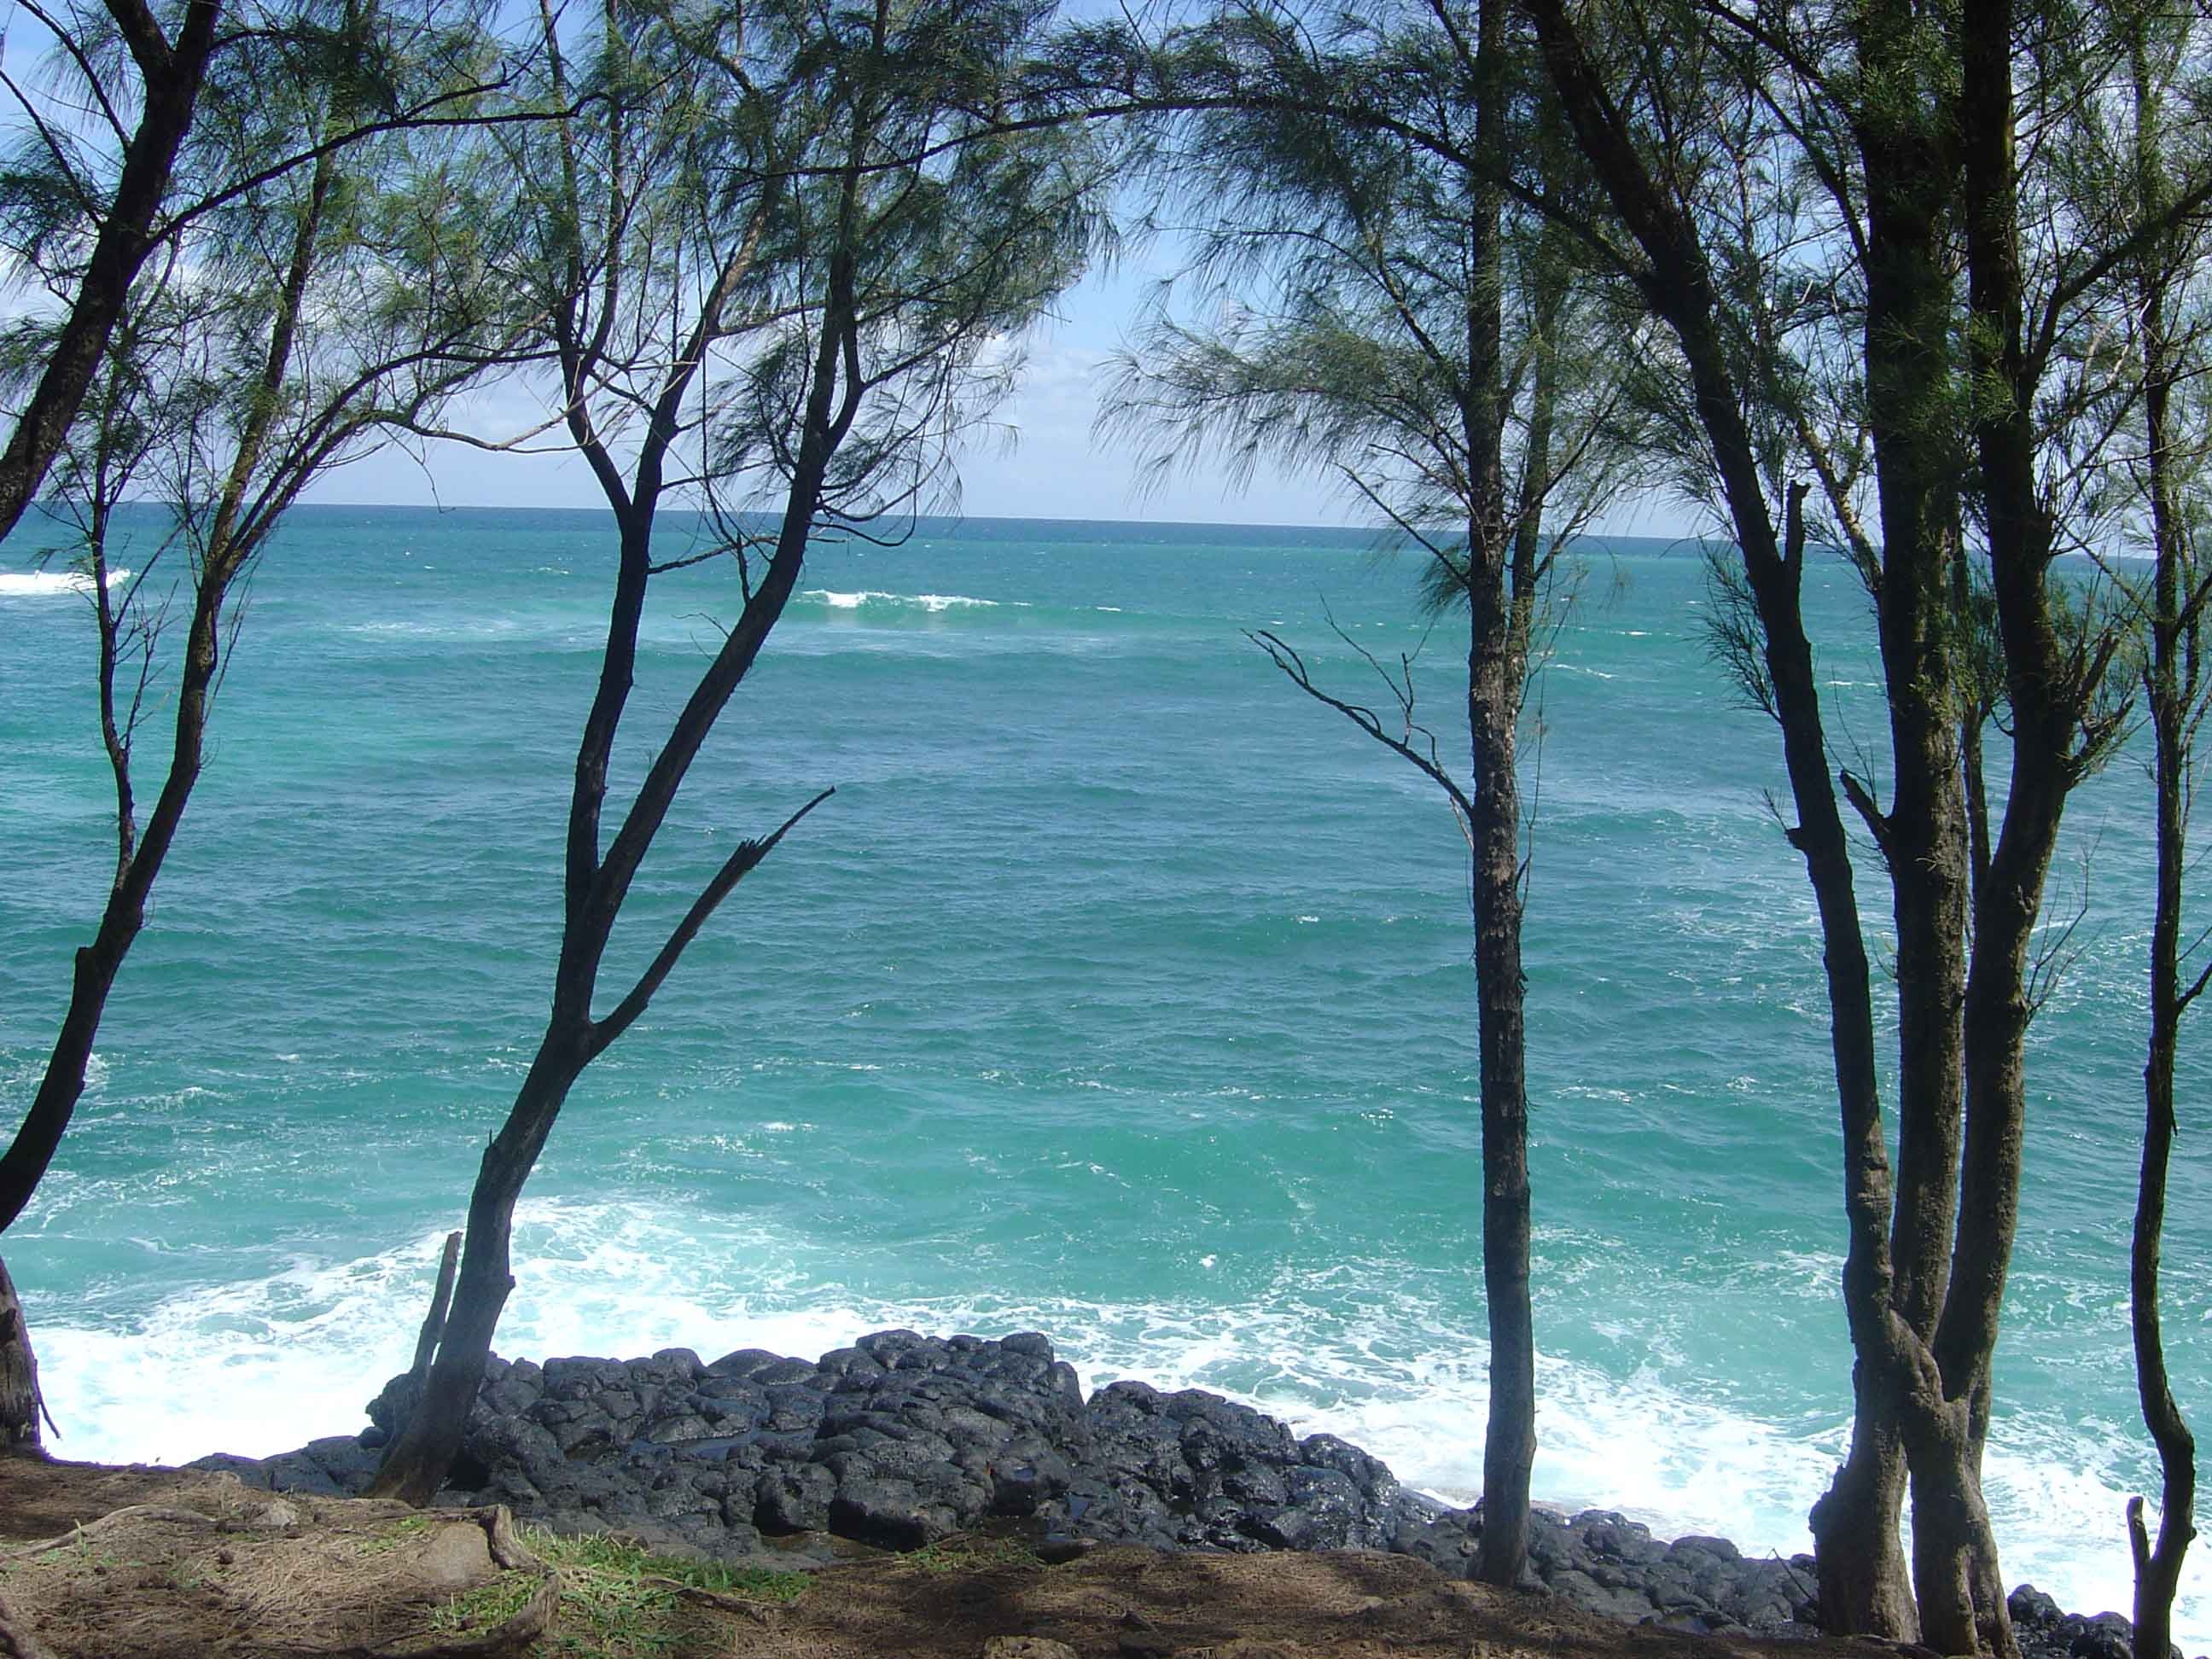
beach, sea, coast, tree, nature, ocean, shore, lake, summer, vacation, travel, surf, tropical, usa, bay, hawaii, body of water, hawaiian, summer vacation, hawaii beach, woody plant